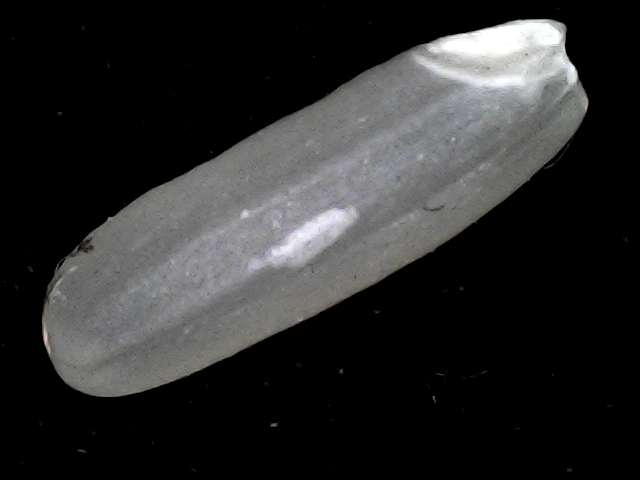
Rice variety: BD87